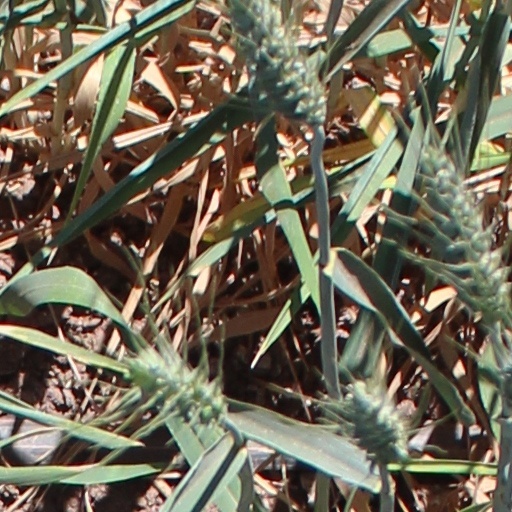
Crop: wheat